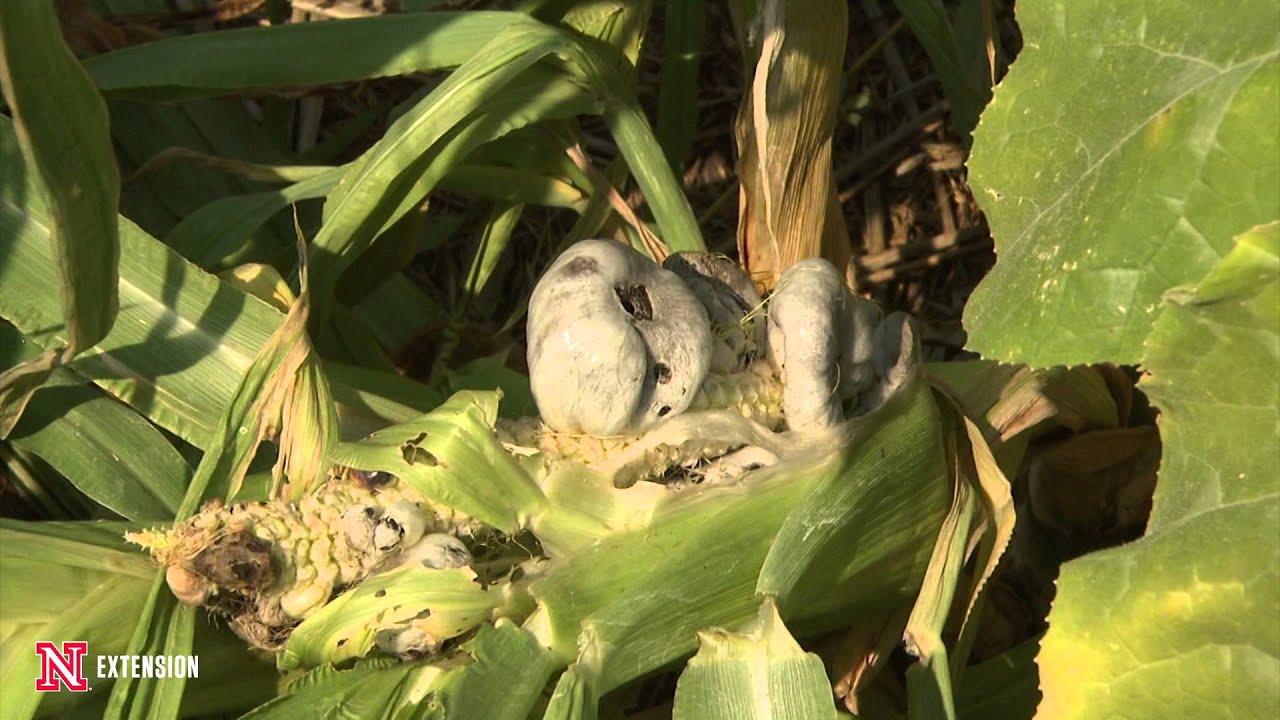
Plant: Corn
Disease: corn smut